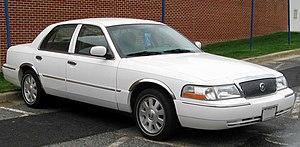
La Mercury Grand Marquis était une automobile produite par Mercury entre 1983 et 2011.